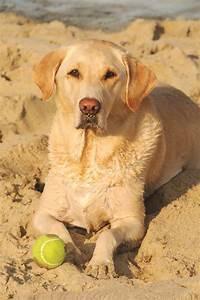
dog